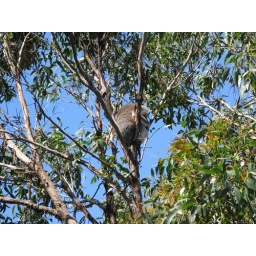
Koala in a tree along the Great Ocean Road, southwest of Melbourne, Australia, along the coast of Bass Strait and the Southern Ocean